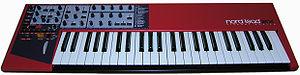
Clavia Digital Musical Instruments est un fabricant suédois de claviers électroniques, synthétiseurs et pianos de scène, fondé à Stockholm en 1983 par Hans Nordelius et Mikael Carlsson.
Le Clavia Nord Lead est un clavier électronique fabriqué par la société suédoise Clavia depuis 1995.